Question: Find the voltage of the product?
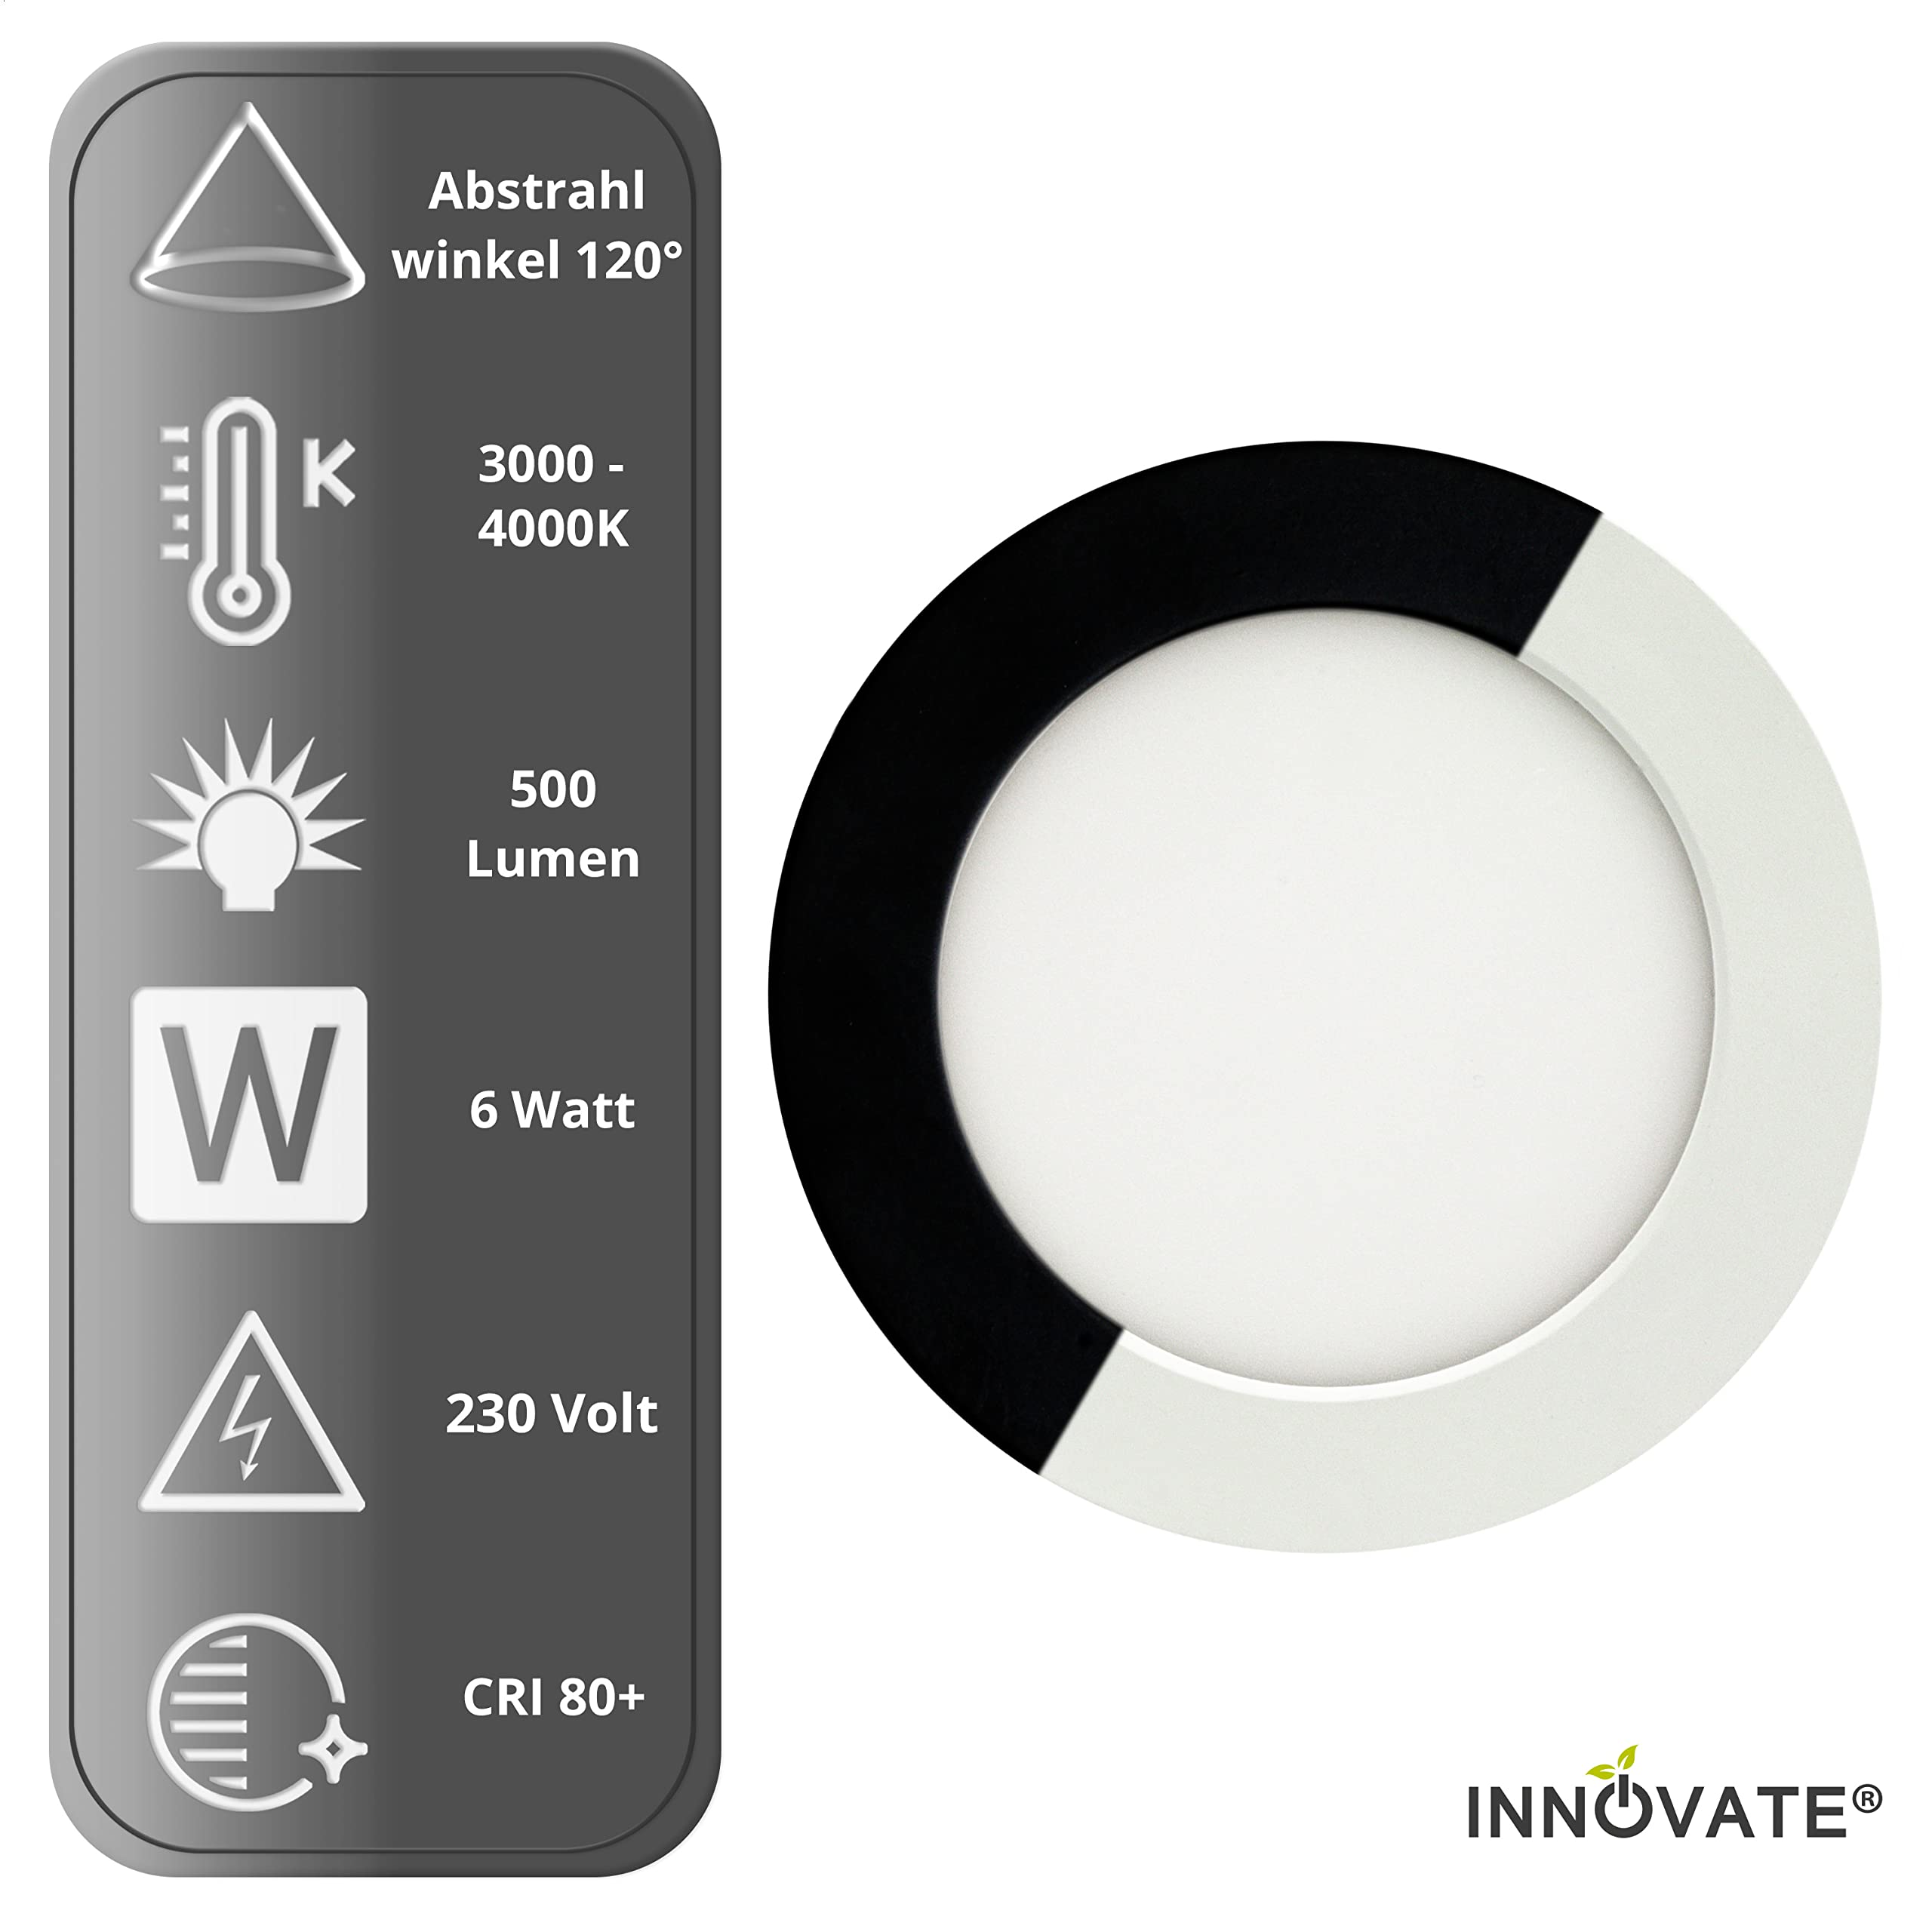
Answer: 230.0 volt